Erie Railroad Co. v. Tompkins

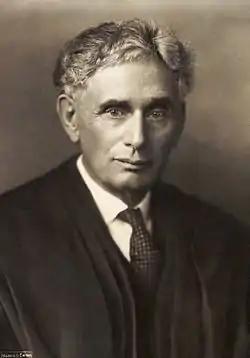
Justice Louis Brandeis, the author of the majority opinion in "Erie"

For the purposes of the decision's core holding, six justices formed the majority and joined an opinion written by justice Louis Brandeis.